List of players with eight or more points in an NHL game

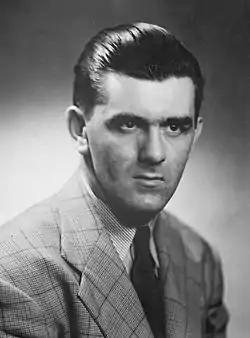
Maurice "Rocket" Richard recorded the first eight-point game in league history.

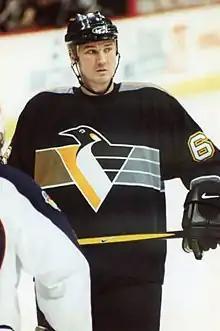
Mario Lemieux recorded three eight-point games.

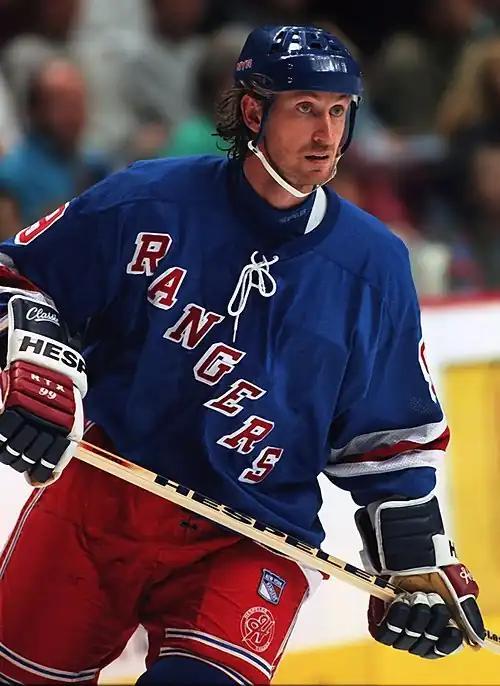
Wayne Gretzky had two eight-point games.

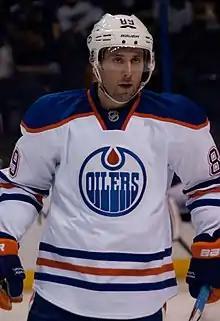
Sam Gagner is the most recent NHL player to score an eight-point game.

This is a list of players who have scored eight or more points in a National Hockey League game. Scoring eight or more points in a single game is considered a great feat and has happened only 16 times, by 13 players. Only one player, Darryl Sittler, scored more than eight points in a game, setting the NHL record with 10 while playing for the Toronto Maple Leafs in 1976. Paul Coffey and Tom Bladon are the only defensemen to have scored eight points. The feat of scoring eight points in a game was mostly achieved in the 1980s, with 10 out of the 16 instances happening in that decade. Mario Lemieux has the most games with at least eight points, scoring eight points in three separate games (in one season). Wayne Gretzky is the only other player to attain the feat more than once (twice, in one season). The most recent player to do so was Sam Gagner of the Edmonton Oilers, who scored eight points against the Chicago Blackhawks on 2 February 2012; Gagner's 8-point night was also the first 8-point game for a player since the 1980s.